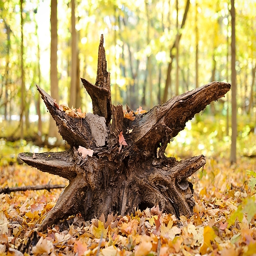
the star - rooted stump of a fallen tree prompts the question , did anyone hear it fall ?